Viscount Bearsted

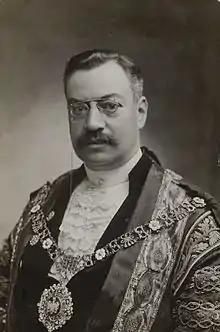
Lord Bearsted, ca. 1902.

Viscount Bearsted, of Maidstone in the County of Kent, is a title in the Peerage of the United Kingdom. It was created in 1925 for the businessman Marcus Samuel, 1st Baron Bearsted, the joint-founder of the Shell Transport and Trading Company. He had already been created a Baronet in the Baronetage of the United Kingdom in 1903 and Baron Bearsted, of Maidstone in the County of Kent, in 1921, also in the Peerage of the United Kingdom. The titles descended from father to son until the death of his grandson, the third Viscount, in 1986.